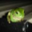
Label: frog